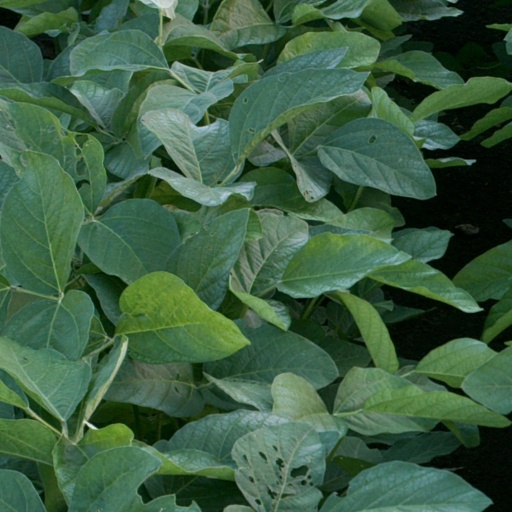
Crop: soybean